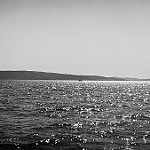
Label: B & W